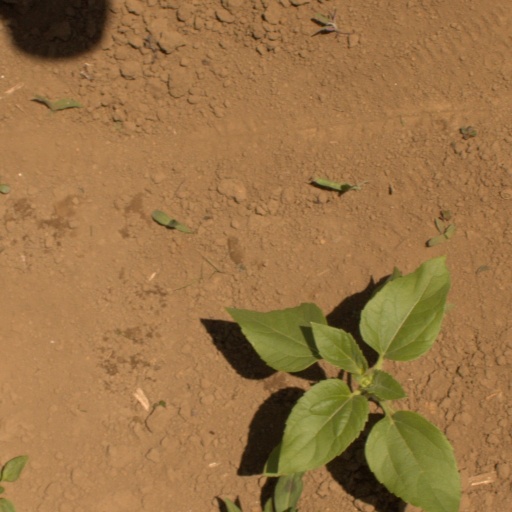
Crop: Jerusalem artichoke